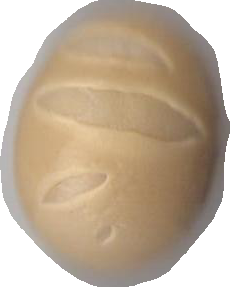
Variety: Grobogan